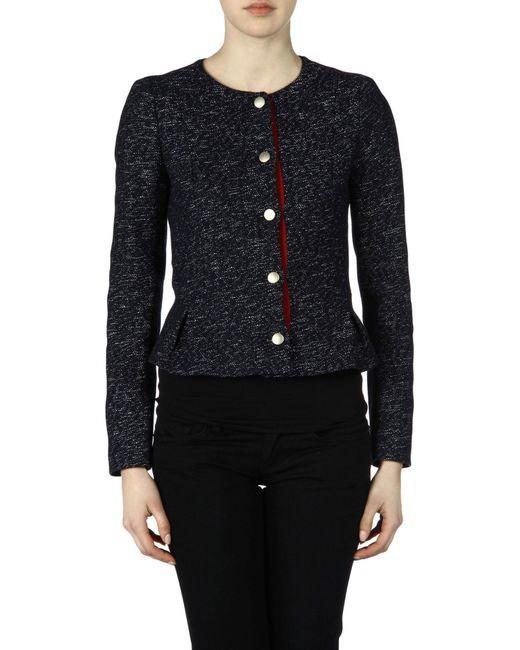
formelles schwarzes Stricktop mit Knöpfen und Hose